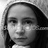
Emotion: sad